Yun Hui-sun

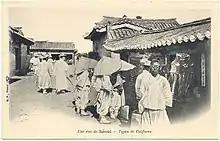
19th-century Seoul, Korea

Yun Hui-sun was born in 1860 in Seoul. Her father was Yun Ik-sang, and their ancestors had come from Haeju. Yun was known for both her high spirits and her devotion to her family.